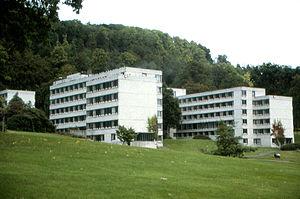
L'université de Stirling est une université nationale écossaise, située à Stirling en Écosse. Elle a été fondée en 1967.